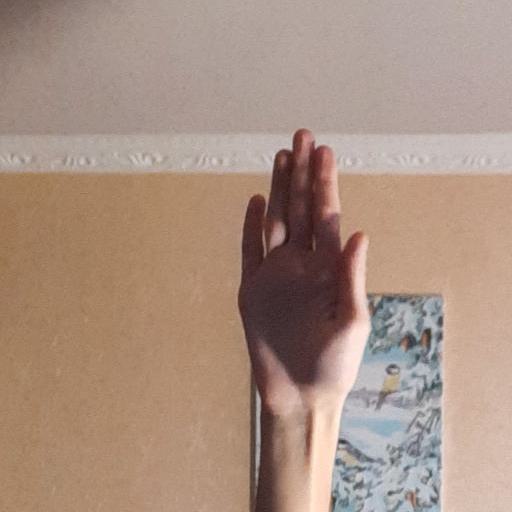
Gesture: stop